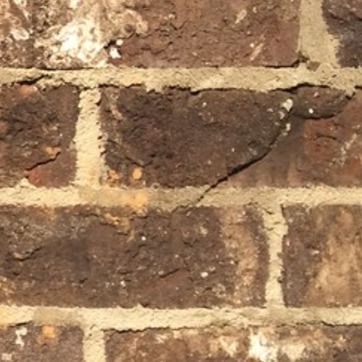
Material: brick